Loughborough

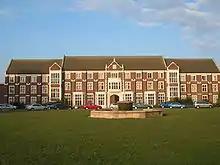
Hazlerigg Front Lawn

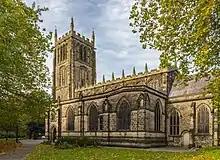
Loughborough Parish Church

In 2004, Loughborough University was ranked 9th among British universities by "The Times"' Good University Guide. In 2006 Loughborough was ranked 6th. In 2007 The Guardian rated the university 8th, and 10th of 117 institutions by The Guardian League Tables 2009 (published online 1 June 2008 for the 2009–2010 academic year). The university stands fifth in some rankings, behind Oxbridge and the London universities. It has the largest sports scholarship in the UK. More than 250 international athletes study and train there. In 2008 it was named Sunday Times University of the Year.